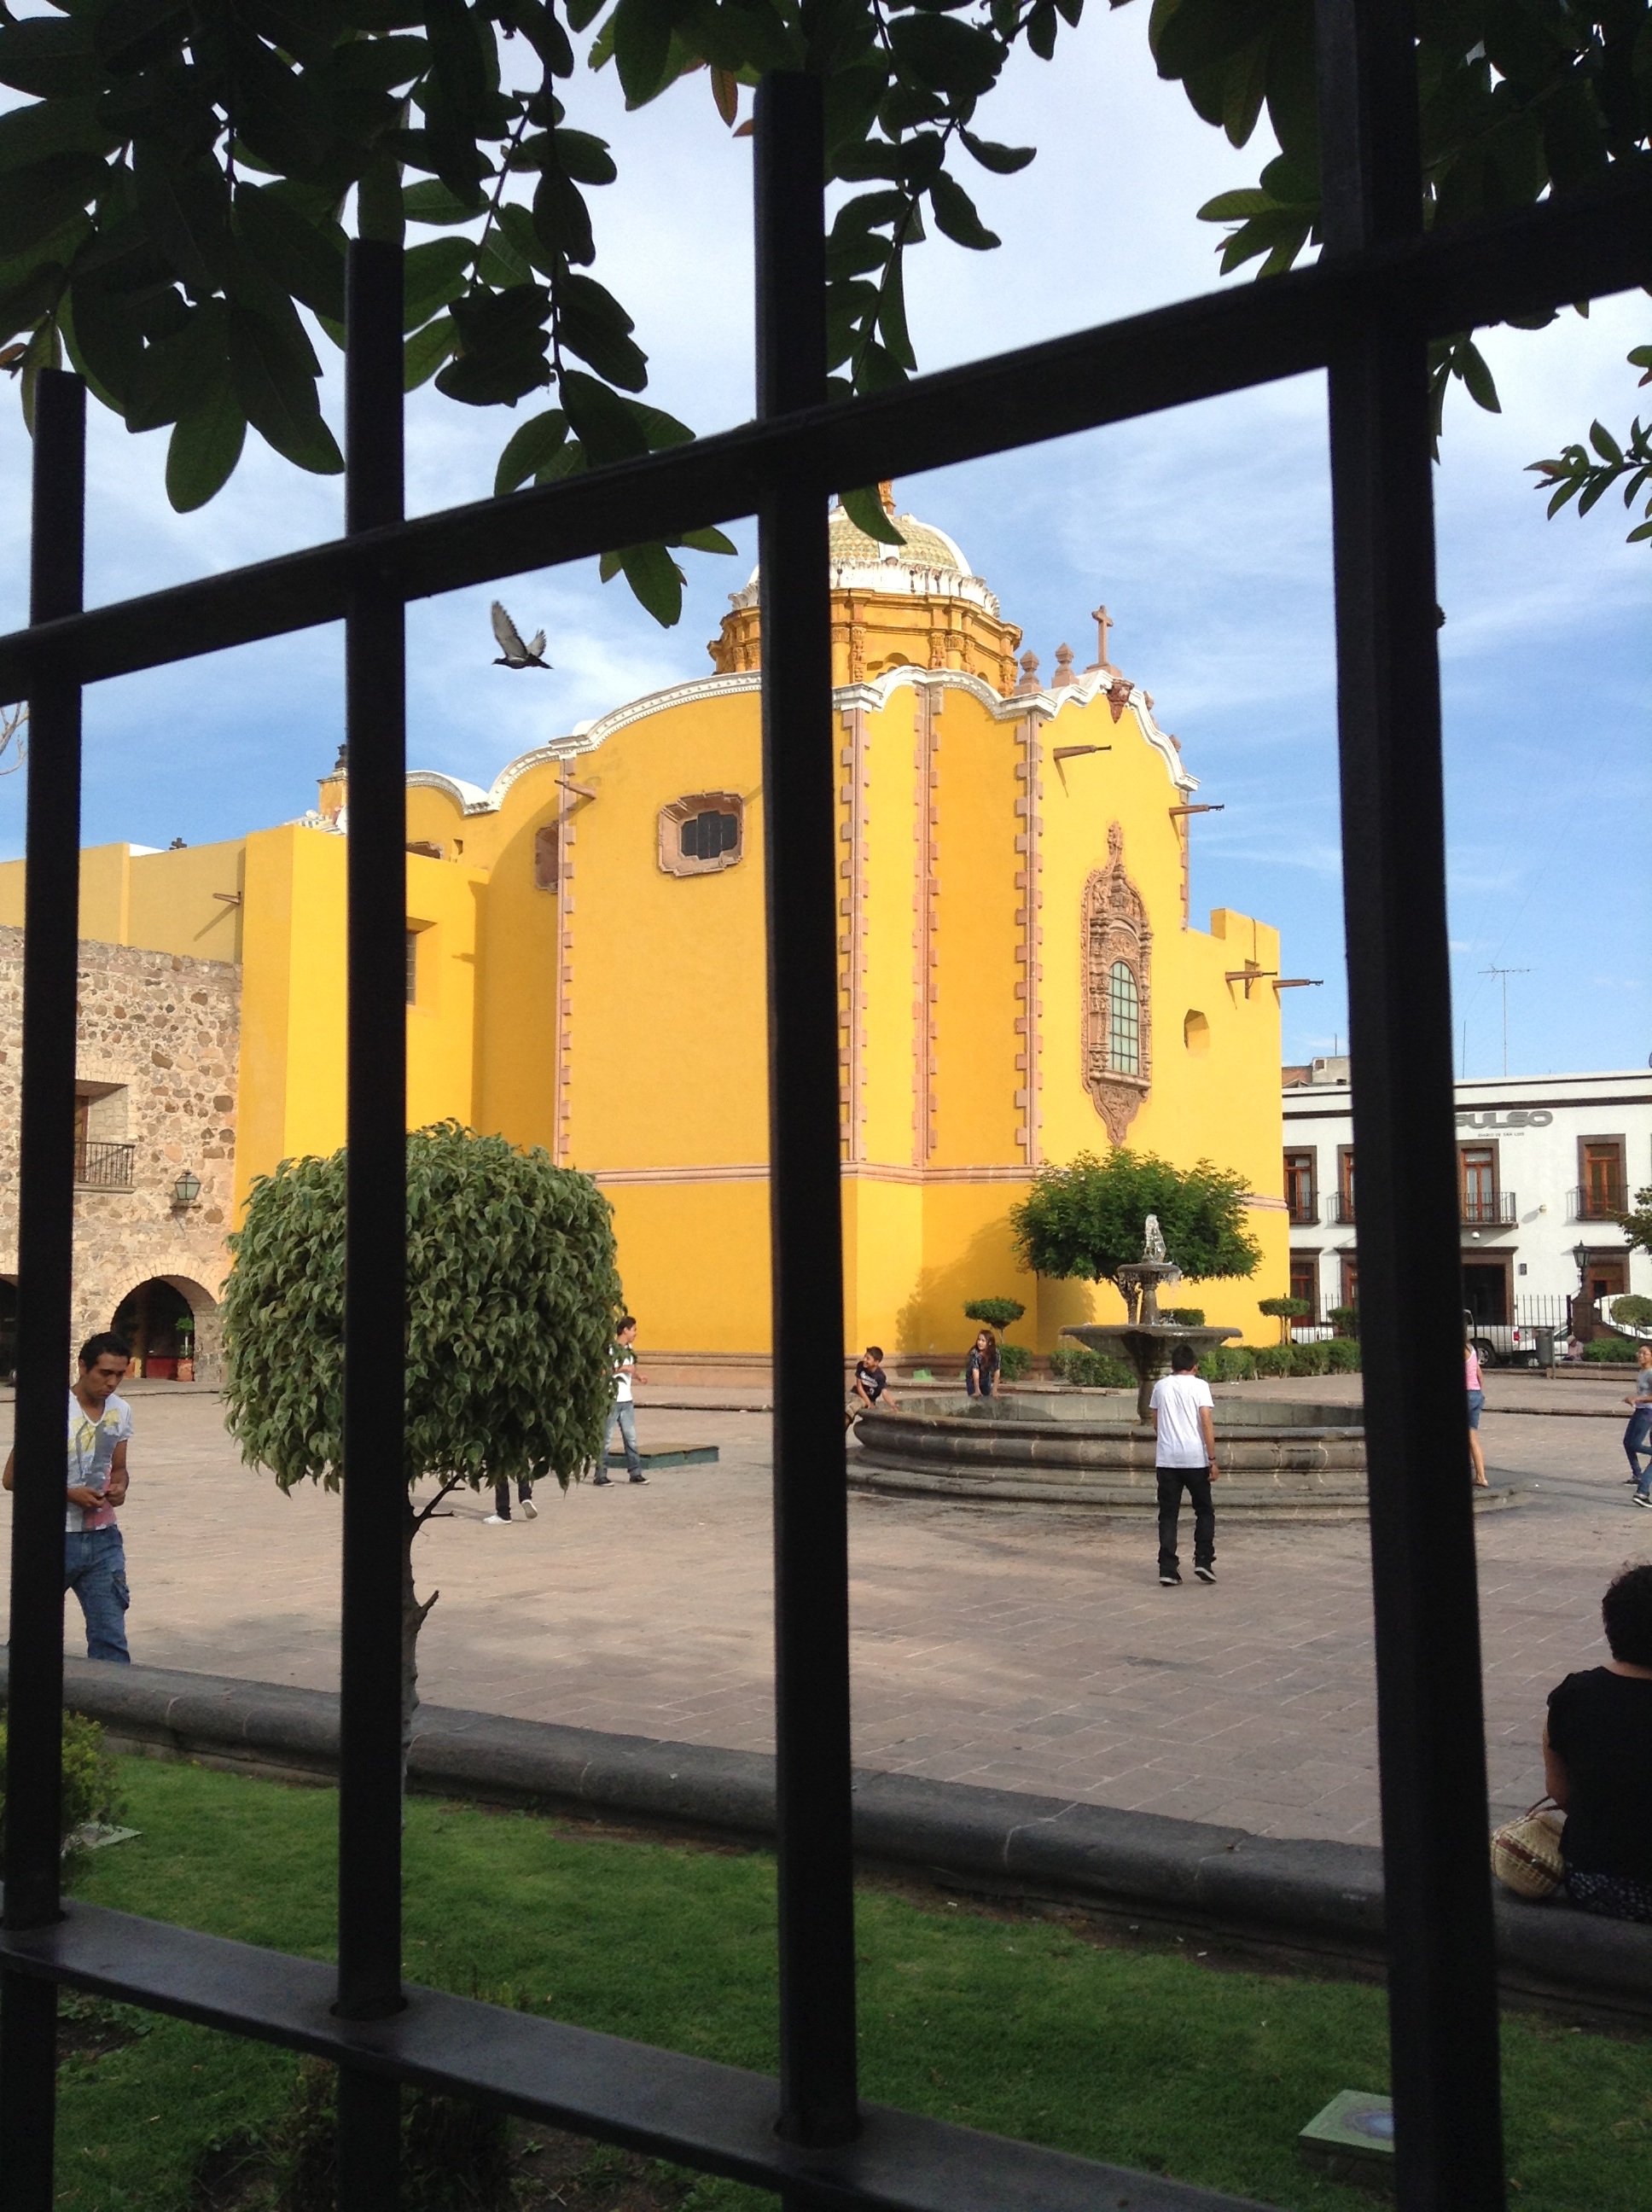
tree, architecture, city, downtown, plaza, facade, chapel, mexico, neighbourhood, grating, urban area, human settlement, san luis potos